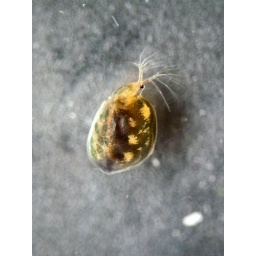
Monkeylike waterflea without spine.Very common in fresh water ponds and ditches.Quite big but not red